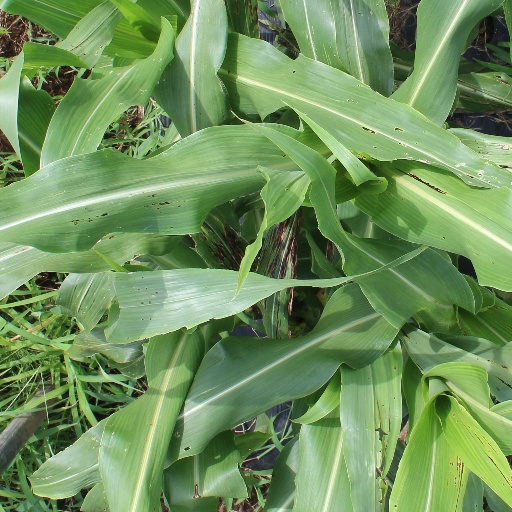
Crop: sorghum